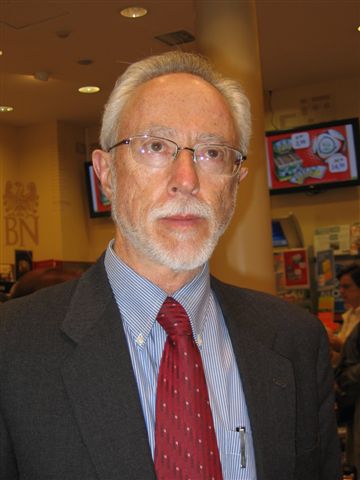
จอห์น แมกซ์เวล คุตซี

| name = ไฟล์:Nobel prize medal.svg|15px จอห์น แมกซ์เวล คุตซี
| main_occupation = นักเขียน
| image = J.M._Coetzee.JPG
| caption = จอห์น แมกซ์เวล คุตซี ใน ค.ศ. 1940
| nationality = ชาวออสเตรเลีย
| occupations =นักเขียนนวนิยาย, นักเขียนบทความ, นักวิพากษ์วรรณกรรม และนักภาษาศาสตร์
| awards = รางวัลโนเบลสาขาวรรณกรรม|รางวัลโนเบล ค.ศ. 2003รางวัลแมนบุกเกอร์ ค.ศ. 1983 และ ค.ศ. 1999
| influences = ซามูเอล เบ็คเค็ทท์, ฟอร์ด แมดด็อกซ์ ฟอร์ด, ฟีโอดอร์ ดอสโตเยฟสกี, แดเนียล เดโฟ, ฟรันทซ์ คัฟคา, Zbigniew Herbert, Samuel Richardson, Robert Walser (writer)|Robert Walser
| personal_info = ข้อมูลส่วนตัว
| birth_place = เคปทาวน์ แอฟริกาใต้
จอห์น แมกซ์เวล คุตซี (; เกิดวันที่ 9 กุมภาพันธ์ ค.ศ. 1940) เป็นนักเขียนและนักการศึกษาคนสำคัญชาวออสเตรเลียซึ่งเกิดในแอฟริกาใต้ คุตซีเป็นนักเขียนนวนิยาย นักเขียนบทความ นักวิพากษ์วรรณกรรม และนักภาษาศาสตร์ และได้รับรางวัลแมนบุกเกอร์ใน ค.ศ. 1983 จากนวนิยายเรื่อง Life & Times of Michael K และ ค.ศ. 1999 จากนวนิยายเรื่อง Disgrace (novel)|Disgrace และรางวัลโนเบลสาขาวรรณกรรมใน ค.ศ. 2003
== งานเขียน ==
=== นวนิยาย ===
* "Dusklands" (1974) ISBN 0-14-024177-9
* "In the Heart of the Country" (1977) ISBN 0-14-006228-9
* "Waiting for the Barbarians" (1980) ISBN 0-14-006110-X
* "Life & Times of Michael K" (1983) ISBN 0-14-007448-1
* "Foe (novel)|Foe" (1986) ISBN 0-14-009623-X
* "Age of Iron (book)|Age of Iron" (1990) ISBN 0-14-027565-7
* "The Master of Petersburg" (1994) ISBN 0-14-023810-7
* "The Lives of Animals" (1999) ISBN 0-691-07089-X
* "Disgrace (novel)|Disgrace" (1999) ISBN 0-09-928952-0
* "Elizabeth Costello" (2003) ISBN 0-670-03130-5
* "Slow Man" (2005) ISBN 0-670-03459-2
* "Diary of a Bad Year" (2007) ISBN 1-846-55120-X
* "The Childhood of Jesus" (2013) ISBN 978-1-84655-726-2
* "The Schooldays of Jesus" (2016) ISBN 978-1-91121-535-6
* "The Death of Jesus" (2019) ISBN 978-1-92226-828-0
=== นวนิยายเชิงอัตชีวประวัติ ===
* "Boyhood: Scenes from Provincial Life" (1997) ISBN 0-14-026566-X
* "Youth: Scenes from Provincial Life II" (2002) ISBN 0-670-03102-X
* "Summertime (Coetzee book)|Summertime" (2009) ISBN 1-846-55318-0
=== สารคดี ===
* "White Writing: On the Culture of Letters in South Africa (book)|White Writing: On the Culture of Letters in South Africa" (1988) ISBN 0-300-03974-3
* "Doubling the Point: Essays and Interviews (book)|Doubling the Point: Essays and Interviews" (1992) ISBN 0-674-21518-4
* "Giving Offense: Essays on Censorship" (1996), University of Chicago Press hence, US spelling "offense" ISBN 0-226-11176-8
* "Stranger Shores: Literary Essays, 1986-1999" (2002) ISBN 0-142-00137-6
* "Inner Workings: Literary Essays, 2000-2005" (2007) ISBN 0-099-50614-9
=== งานแปล ===
* "A Posthumous Confession" by Marcellus Emants (Boston: Twayne, 1976 & London: Quartet, 1986) Translated by J. M. Coetzee.
* "The Expedition to the Boabab Tree" by Wilma Stockenström (Johannesburg: Jonathan Ball, 1983 & London: Faber, 1984) Translated by J. M. Coetzee.
* "Landscape with Rowers: Poetry from the Netherlands" Translated and Introduced by J. M. Coetzee (2004) ISBN 0-691-12385-3
* Introduction to "Robinson Crusoe "by Daniel Defoe (Oxford World's Classics) ISBN 0-192-10033-5
* Introduction to "Brighton Rock (novel)|Brighton Rock "by Graham Greene (Penguin Classics) ISBN 0-142-43797-2
* Introduction to "Dangling Man "by Saul Bellow (Penguin Classics) ISBN 0-143-03987-3
=== งานวิพากษ์วรรณกรรม ===
*
: Reviews
=== งานที่ได้รับการดัดแปลงสำหรับภาพยนตร์และโทรทัศน์ ===
*"Dust (1985 film)|Dust" (1985), based on "In the Heart of the Country"
*"The Lives of Animals (TV film)|The Lives of Animals" (2002)
*"Disgrace (film)|Disgrace" (2008)
== อ้างอิง ==
== แหล่งข้อมูลอื่น==
* J. M. Coetzee at the Nobel Prize Internet Archive
* Coetzee Nobel Prize Lecture
* Swedish Academy Press Release
* J. M. Coetzee in the New York Times Archives
* An academic blog about writing a dissertation on Coetzee
* Coetzee article archive from "The New York Review of Books"
* Video: J. M. Coetzee speaks about fundamentalism, curiosity and Patrick Allington's "Figurehead"
หมวดหมู่:นักเขียนชาวออสเตรเลีย
หมวดหมู่:นักเขียนนวนิยายชาวออสเตรเลีย
หมวดหมู่:นักเขียนบทความ
หมวดหมู่:บุคคลในคริสต์ศตวรรษที่ 20
หมวดหมู่:ผู้ได้รับรางวัลโนเบลสาขาวรรณกรรม
หมวดหมู่:ชาวแอฟริกาใต้ผู้ได้รับรางวัลโนเบล
หมวดหมู่:ชาวออสเตรเลียผู้ได้รับรางวัลโนเบล
หมวดหมู่:ผู้ได้รับรางวัลแมนบุคเคอร์
หมวดหมู่:บุคคลจากเคปทาวน์
หมวดหมู่:บุคคลจากแอดิเลด
หมวดหมู่:ชาวออสเตรเลียเชื้อสายดัตช์
หมวดหมู่:ชาวออสเตรเลียเชื้อสายเยอรมัน
หมวดหมู่:ชาวออสเตรเลียเชื้อสายโปแลนด์